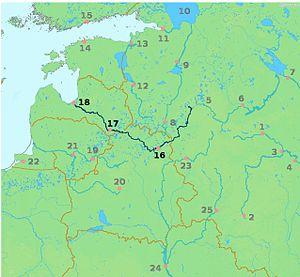
La Daugava ou Dvina occidentale est un fleuve de 1 020 km qui coule en Lettonie, en Biélorussie et en Russie.